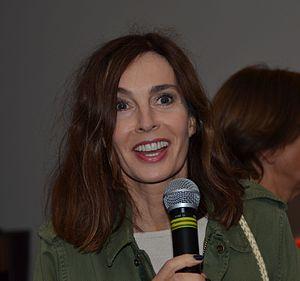
Anne Parillaud au Festival du film britannique de Dinard 2016
Anne Parillaud, née le 6 mai 1960 à Paris 12ᵉ, est une actrice française.